Re'eh

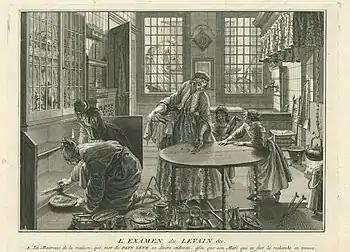
The Search for Leaven (illustration circa 1733–1739 by Bernard Picart)

In the sixth reading, Moses described "the Lord's Release", stating that every seventh year, the Israelites were to remit debts from fellow Israelites, although they could continue to dun foreigners. There would be no needy among them if only they kept all God's laws, for God would bless them. A closed portion ends here.